Sabah Al-Ahmad Al-Jaber Al-Sabah

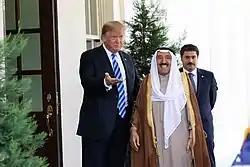
Sabah with U.S. President Donald Trump in 2018

Dozens of protesters in Kuwait were arrested for criticizing Al-Sabah. In 2010, the U.S. State Department said it had concerns about the case of Kuwaiti blogger and journalist Mohammad Abdul-Kader al-Jassem who was on trial for allegedly criticizing the ruling al-Sabah family and accusing Prime Minister Nasser Al-Sabah of mismanagement and corruption, and faced up to 18 years in prison if convicted. He was detained after a complaint against him was issued by the office of Sabah al-Ahmad al-Sabah.